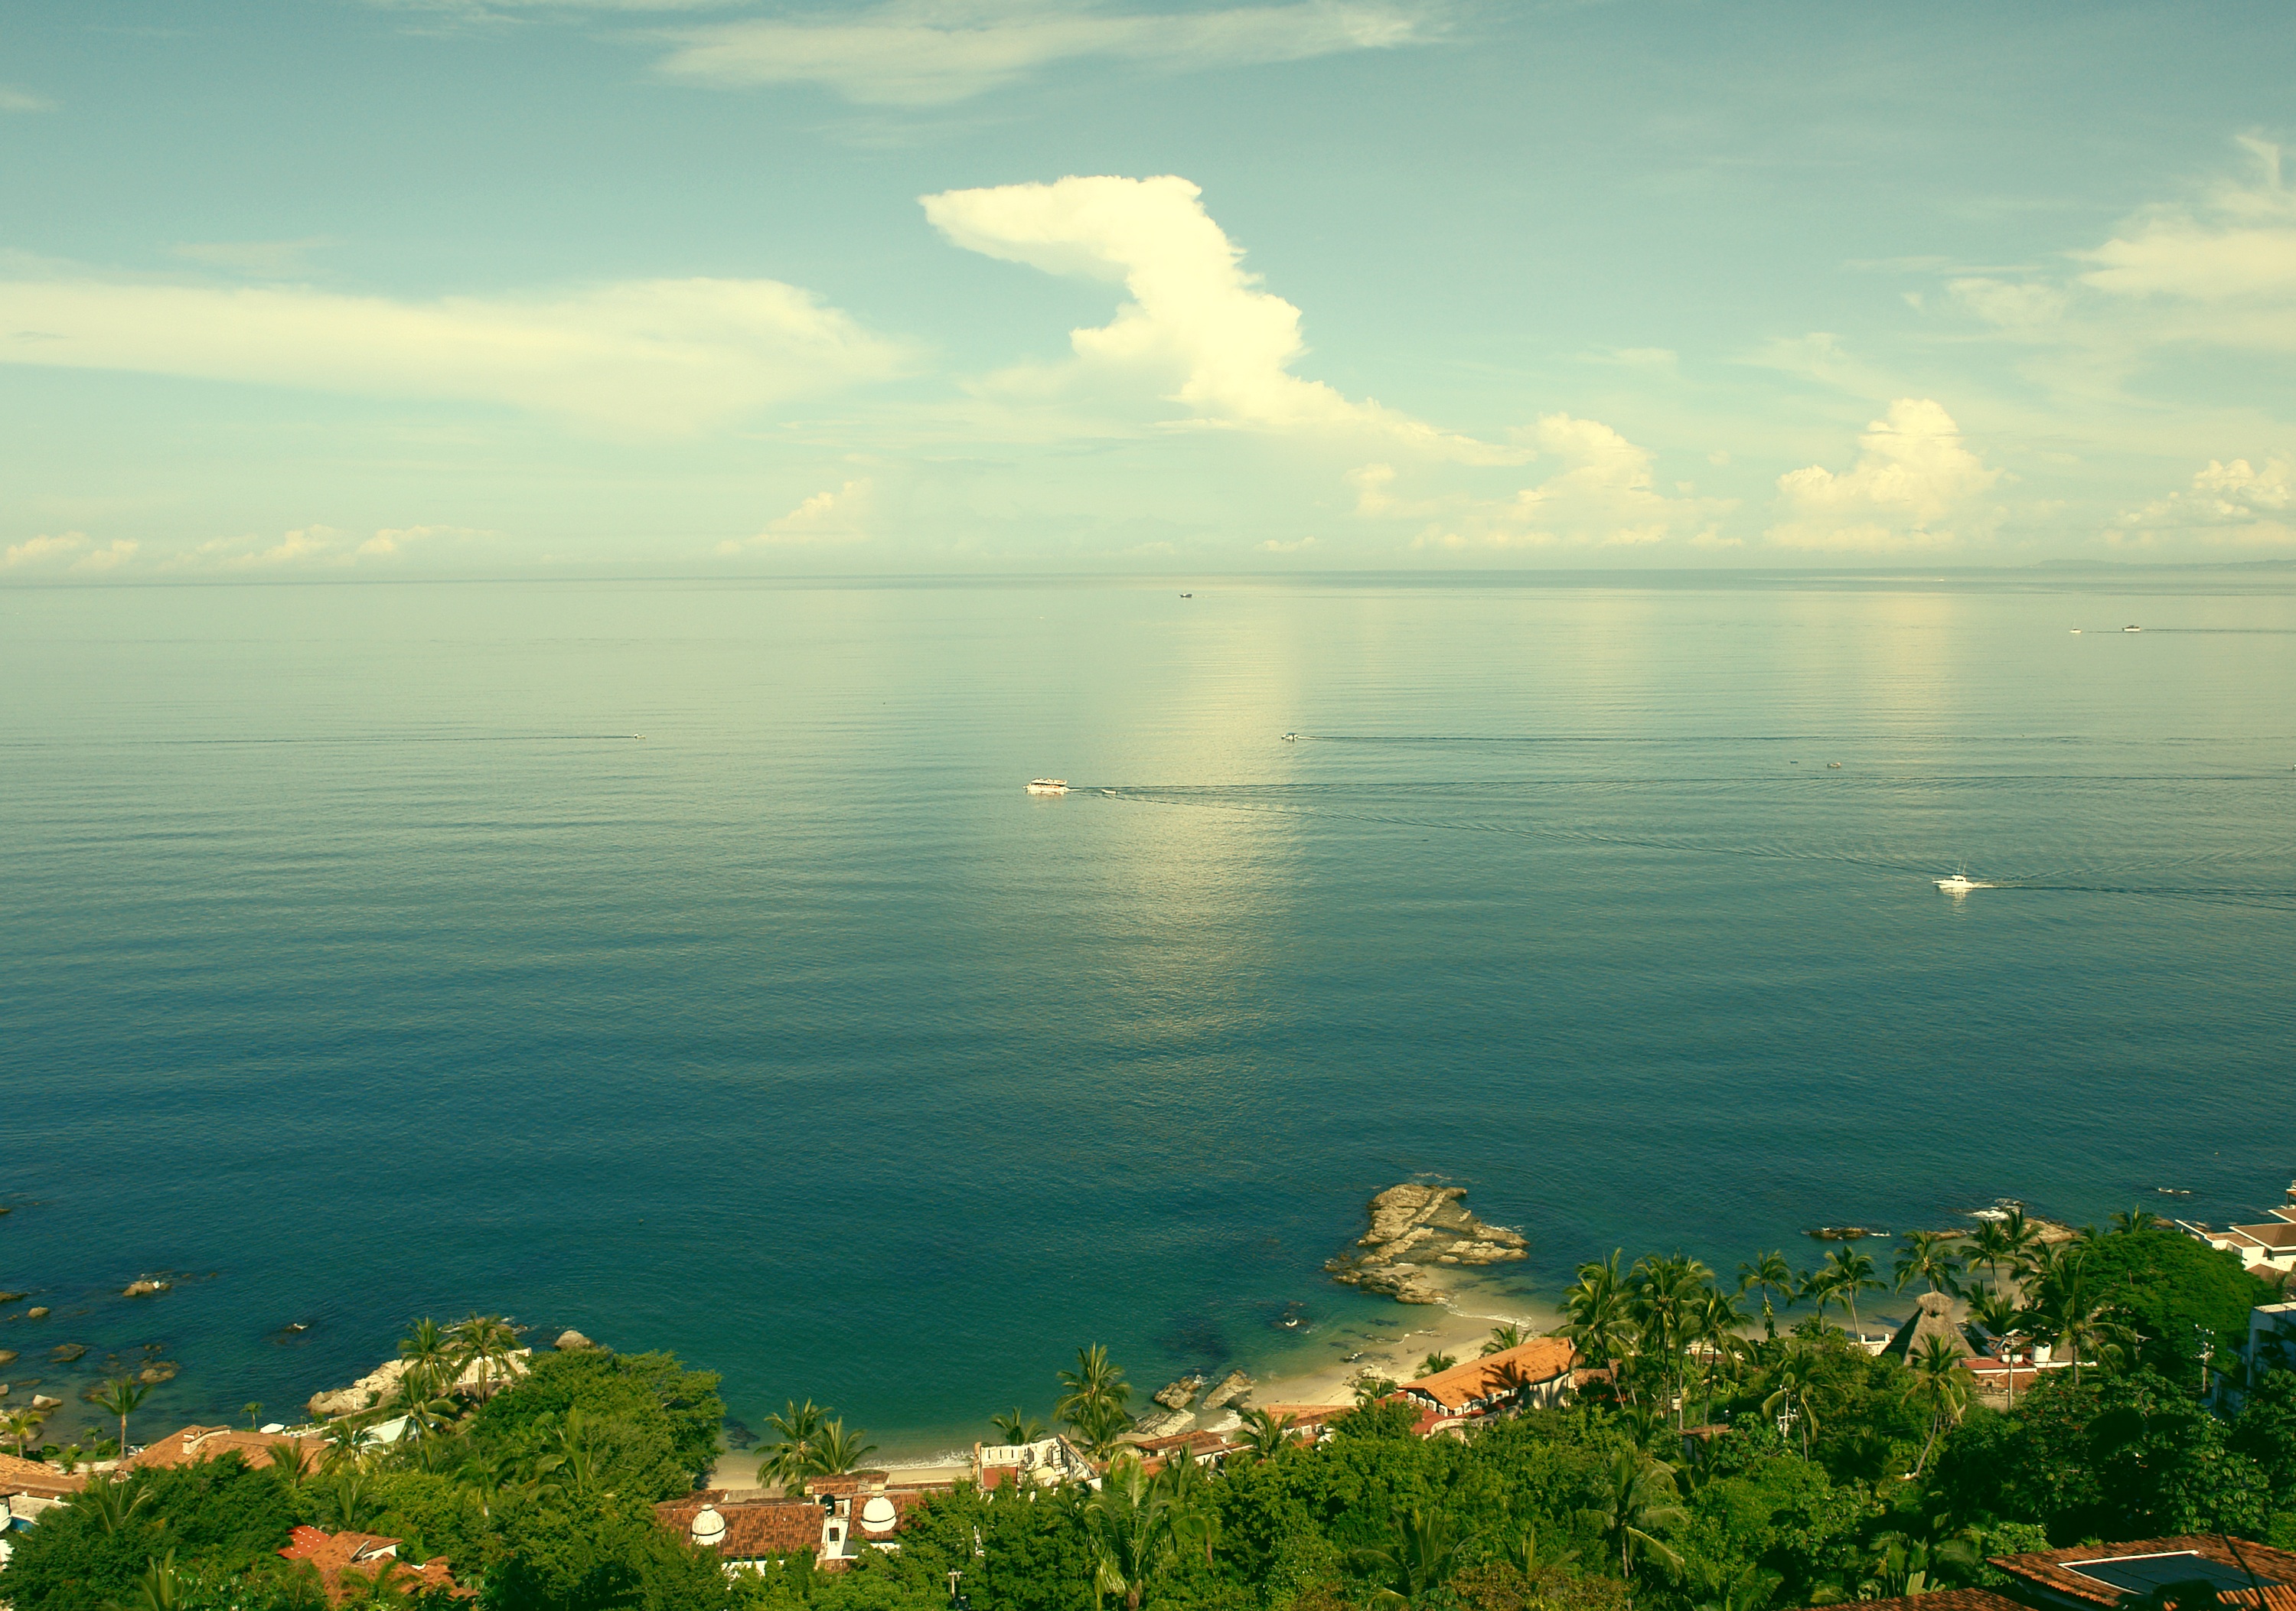
beach, landscape, sea, coast, nature, ocean, horizon, cloud, sky, sunrise, sunlight, morning, hill, shore, lake, dawn, dusk, reflection, bay, body of water, atmospheric phenomenon